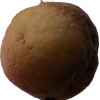
Label: peach